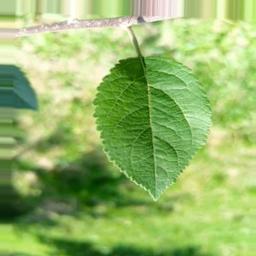
Label: Healthy